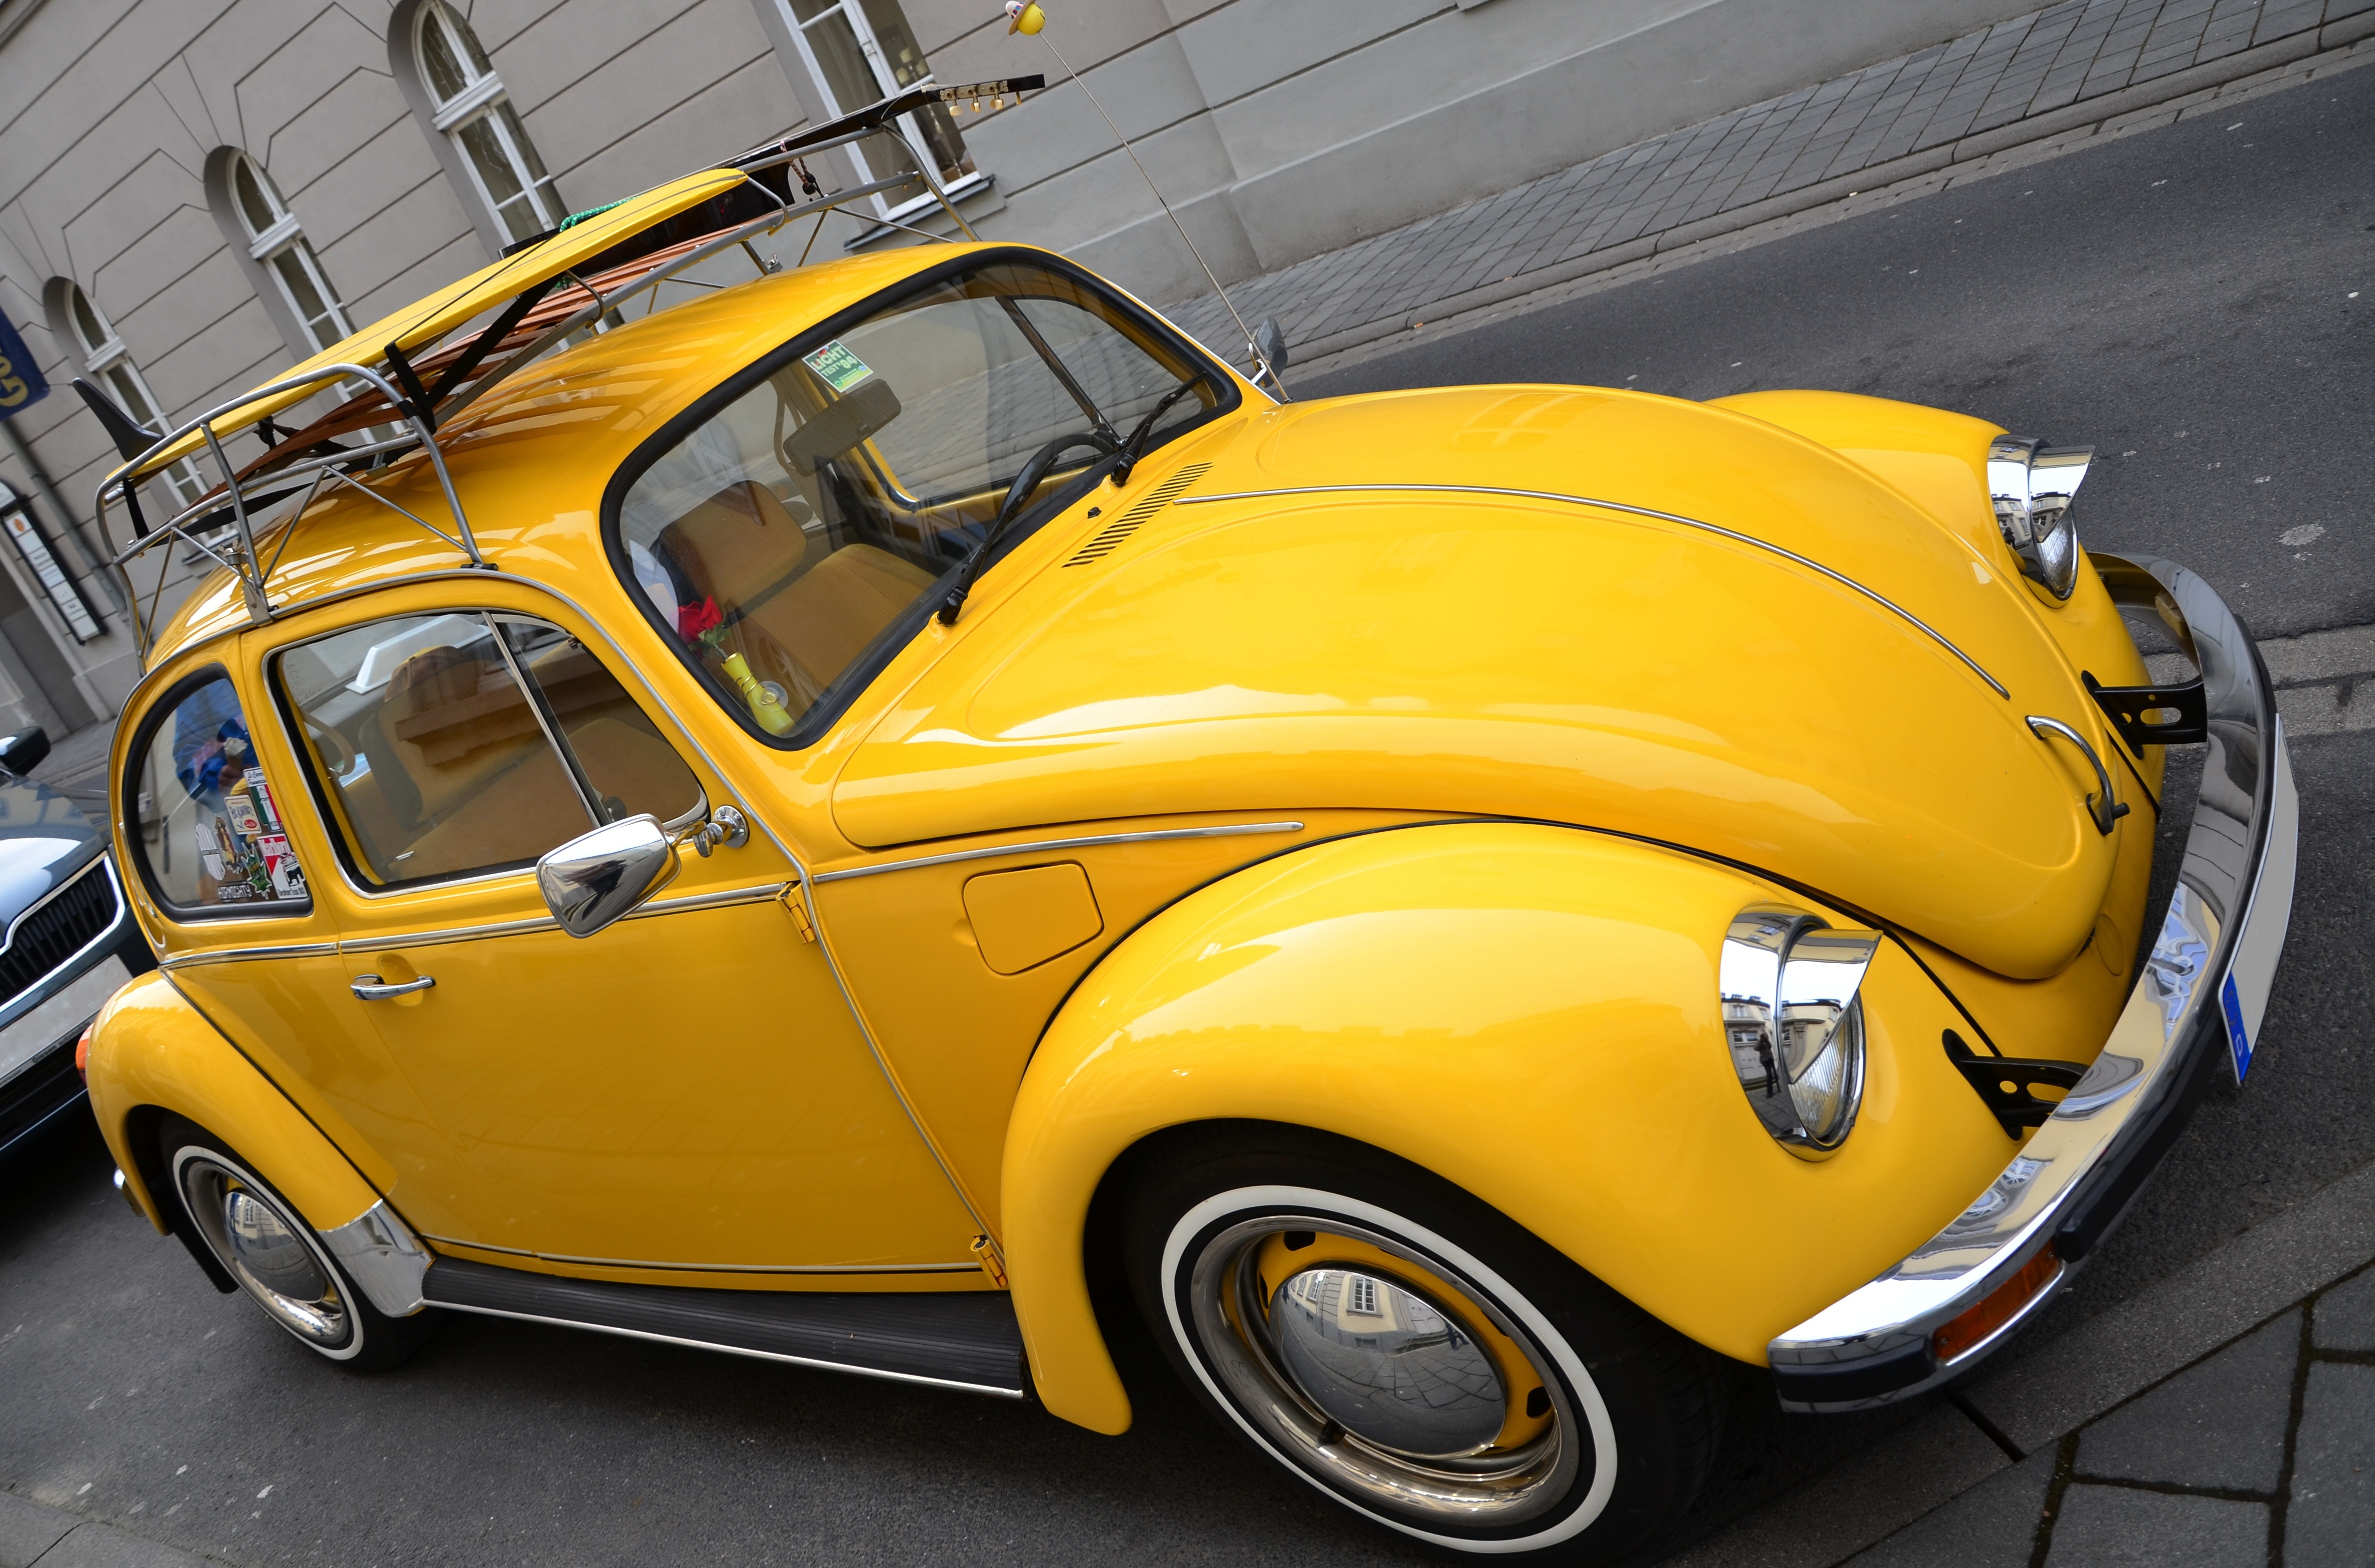
car, wheel, volkswagen, vehicle, auto, motor vehicle, vintage car, vw beetle, classic, beetle, antique car, city car, volkswagen vw, land vehicle, volkswagen beetle, automobile make, automotive design, subcompact car, yellow beetle